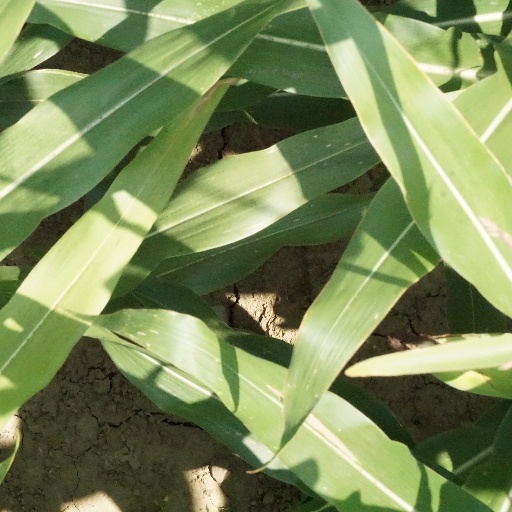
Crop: maize; corn